Geology of Finland

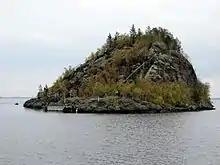
Kola Domain rocks of Ukonkivi island in Lake Inari

The extreme northeast of Finland is part of the Kola Domain because it shows considerable affinity with the geology of the Kola Peninsula in Russia. Around Lake Inari there are paragneiss, orthogneiss and greenstone belts. Rocks in this part of Finland are of Archean and Proterozoic age.